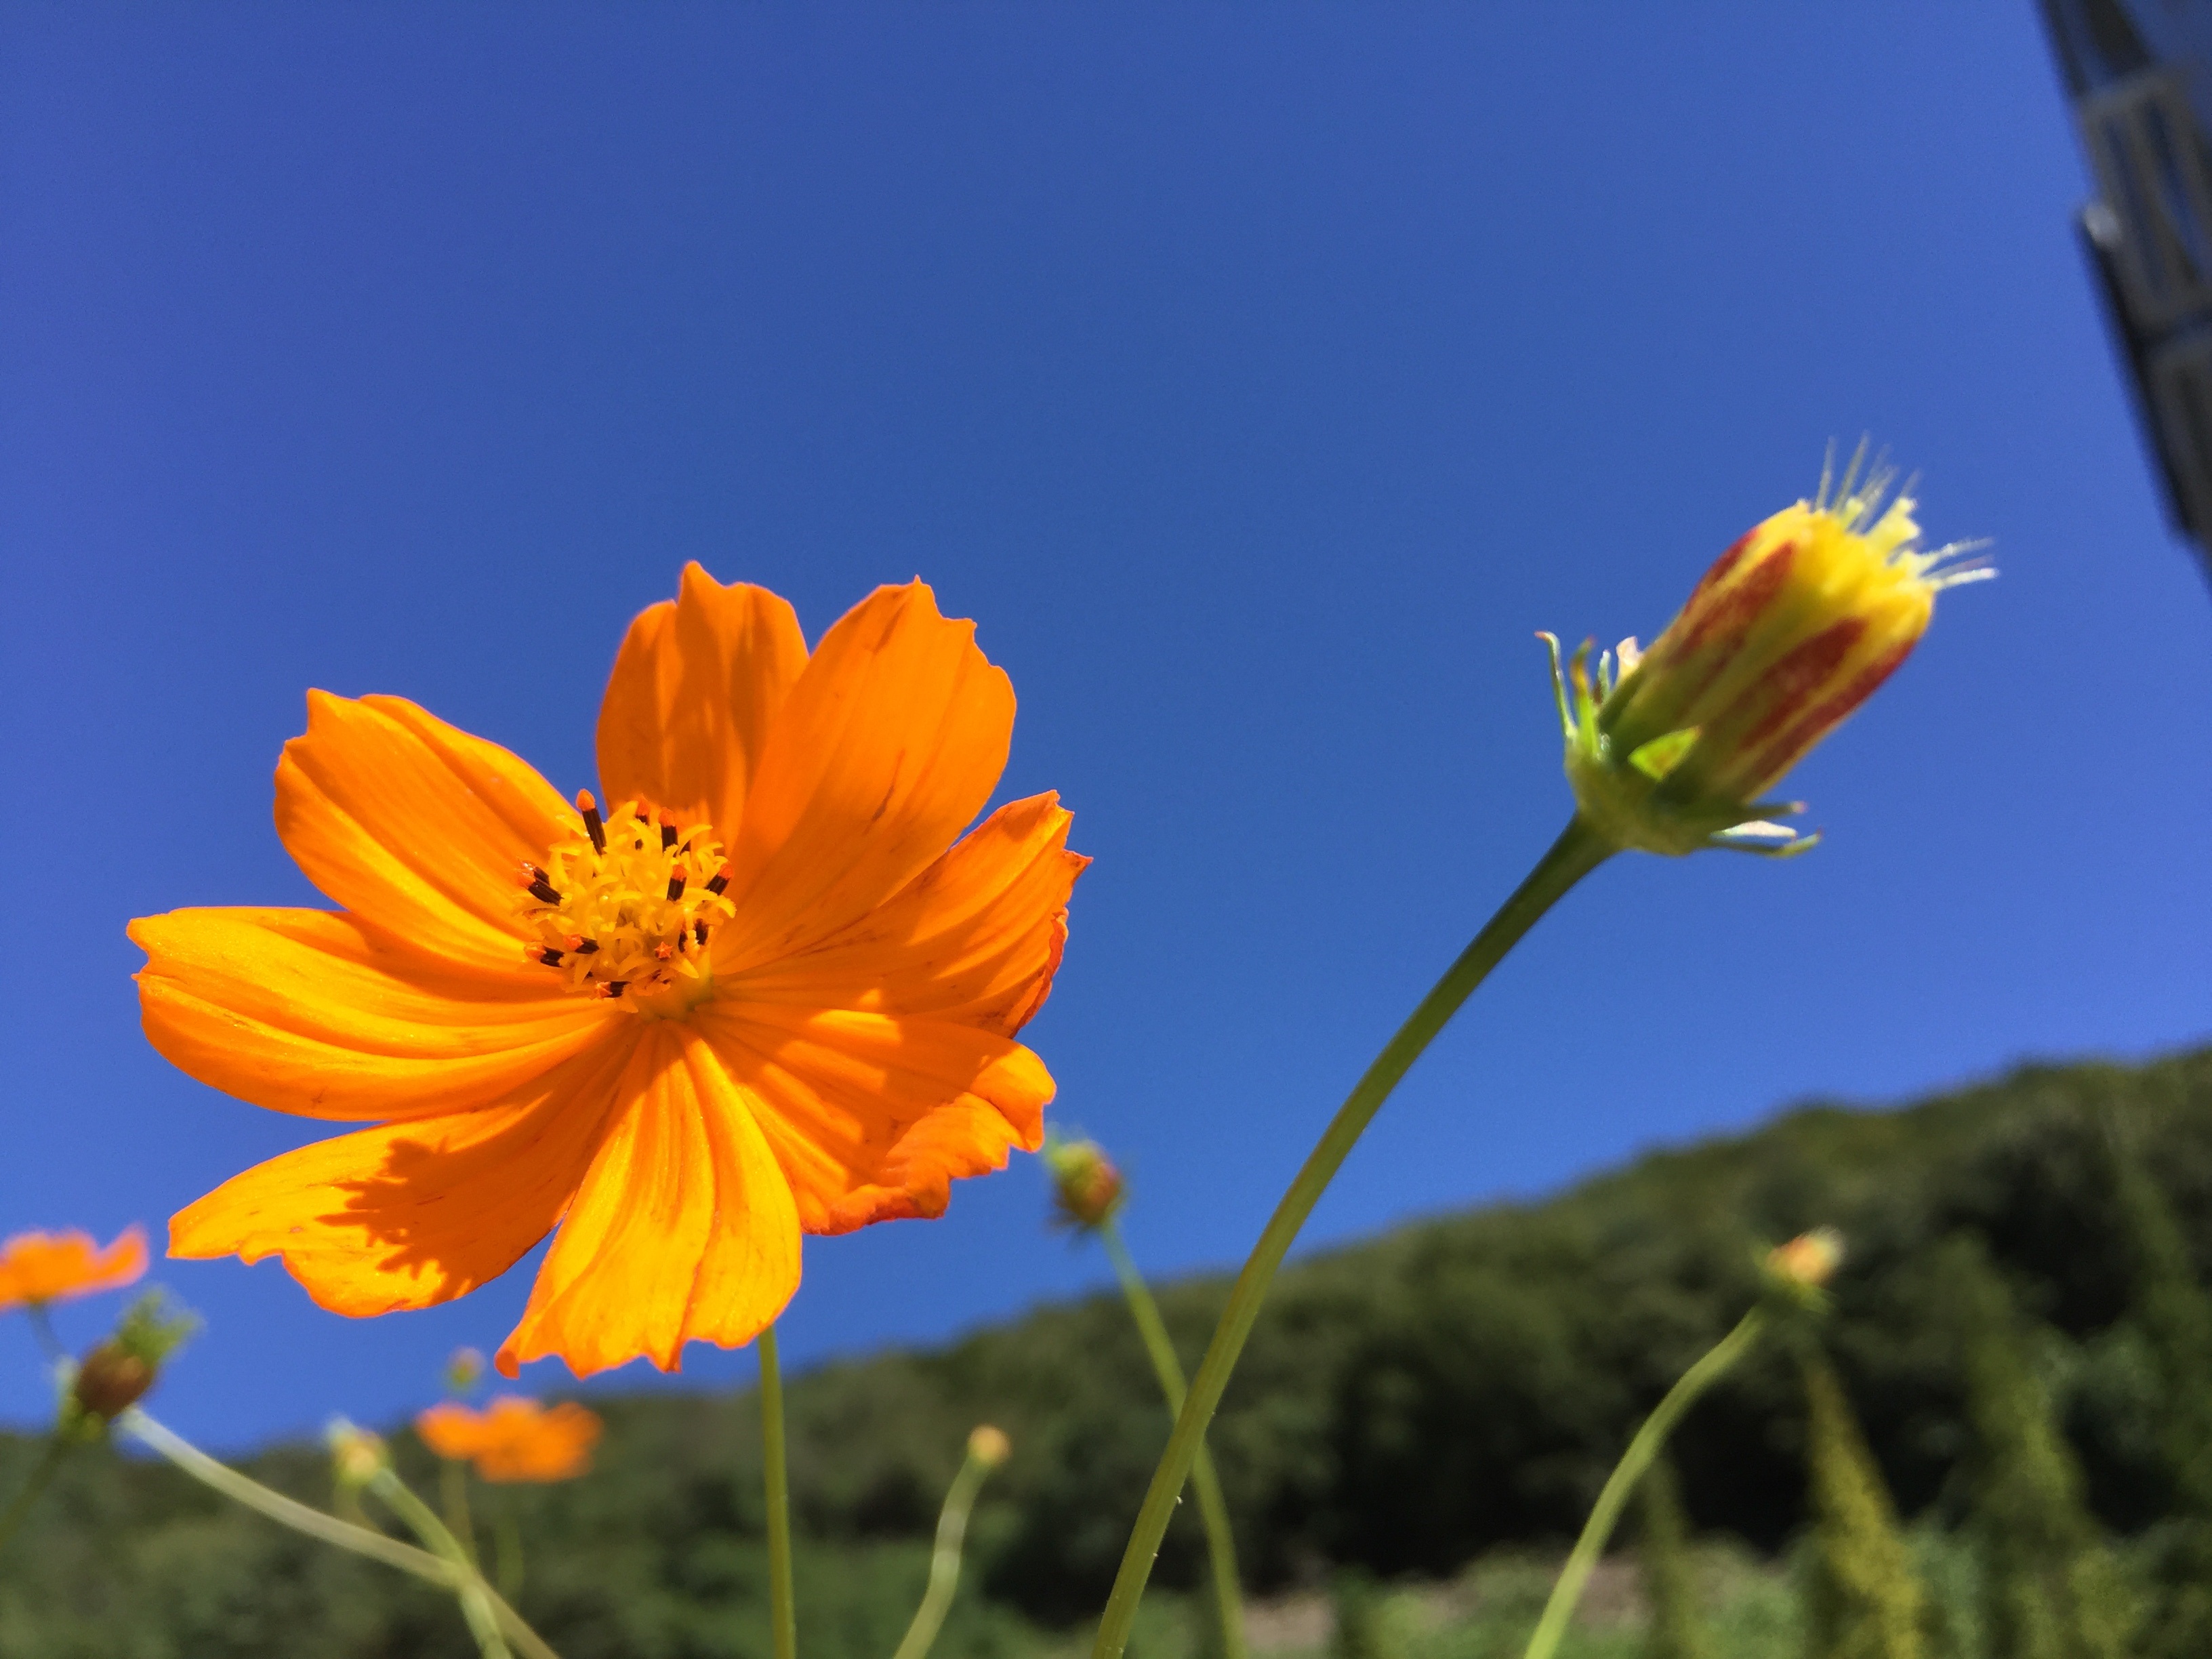
nature, blossom, plant, sky, field, meadow, prairie, sunlight, cosmos, flower, petal, spring, park, botany, blue, yellow, garden, flora, wildflower, flowers, buds, kosher, macro photography, flowering plant, daisy family, ummer, plant stem, land plant